Adventures in Paradise (TV series)

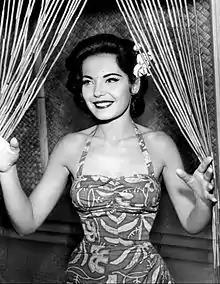
Linda Lawson as Renee

"Theme from Adventures in Paradise" was composed by Lionel Newman. It has been recorded by numerous artists, including Arthur Lyman, Santo & Johnny, Rob E. G., The Atlantics, and Johnnie Spence and his Orchestra. Newman was a senior music director for Twentieth Century Fox Films and was conductor and music supervisor for the "Adventures in Paradise" series.